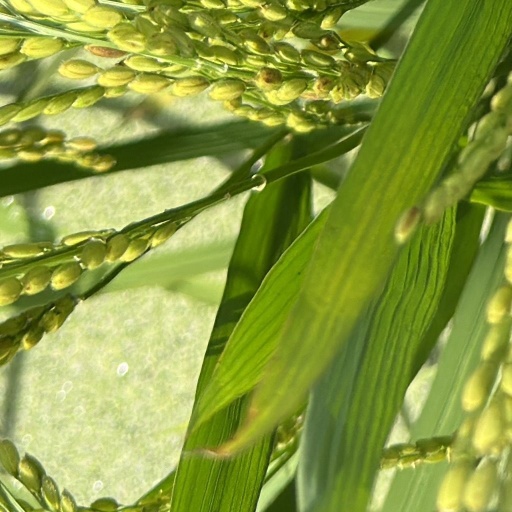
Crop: rice